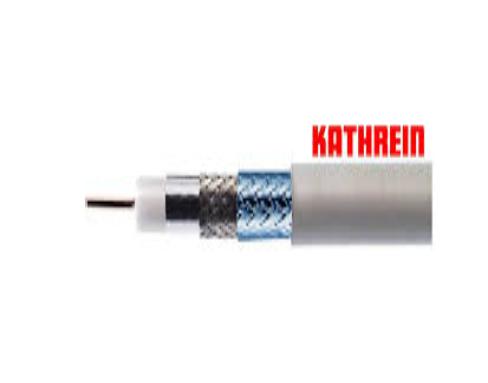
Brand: Kathrein
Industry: Electronic